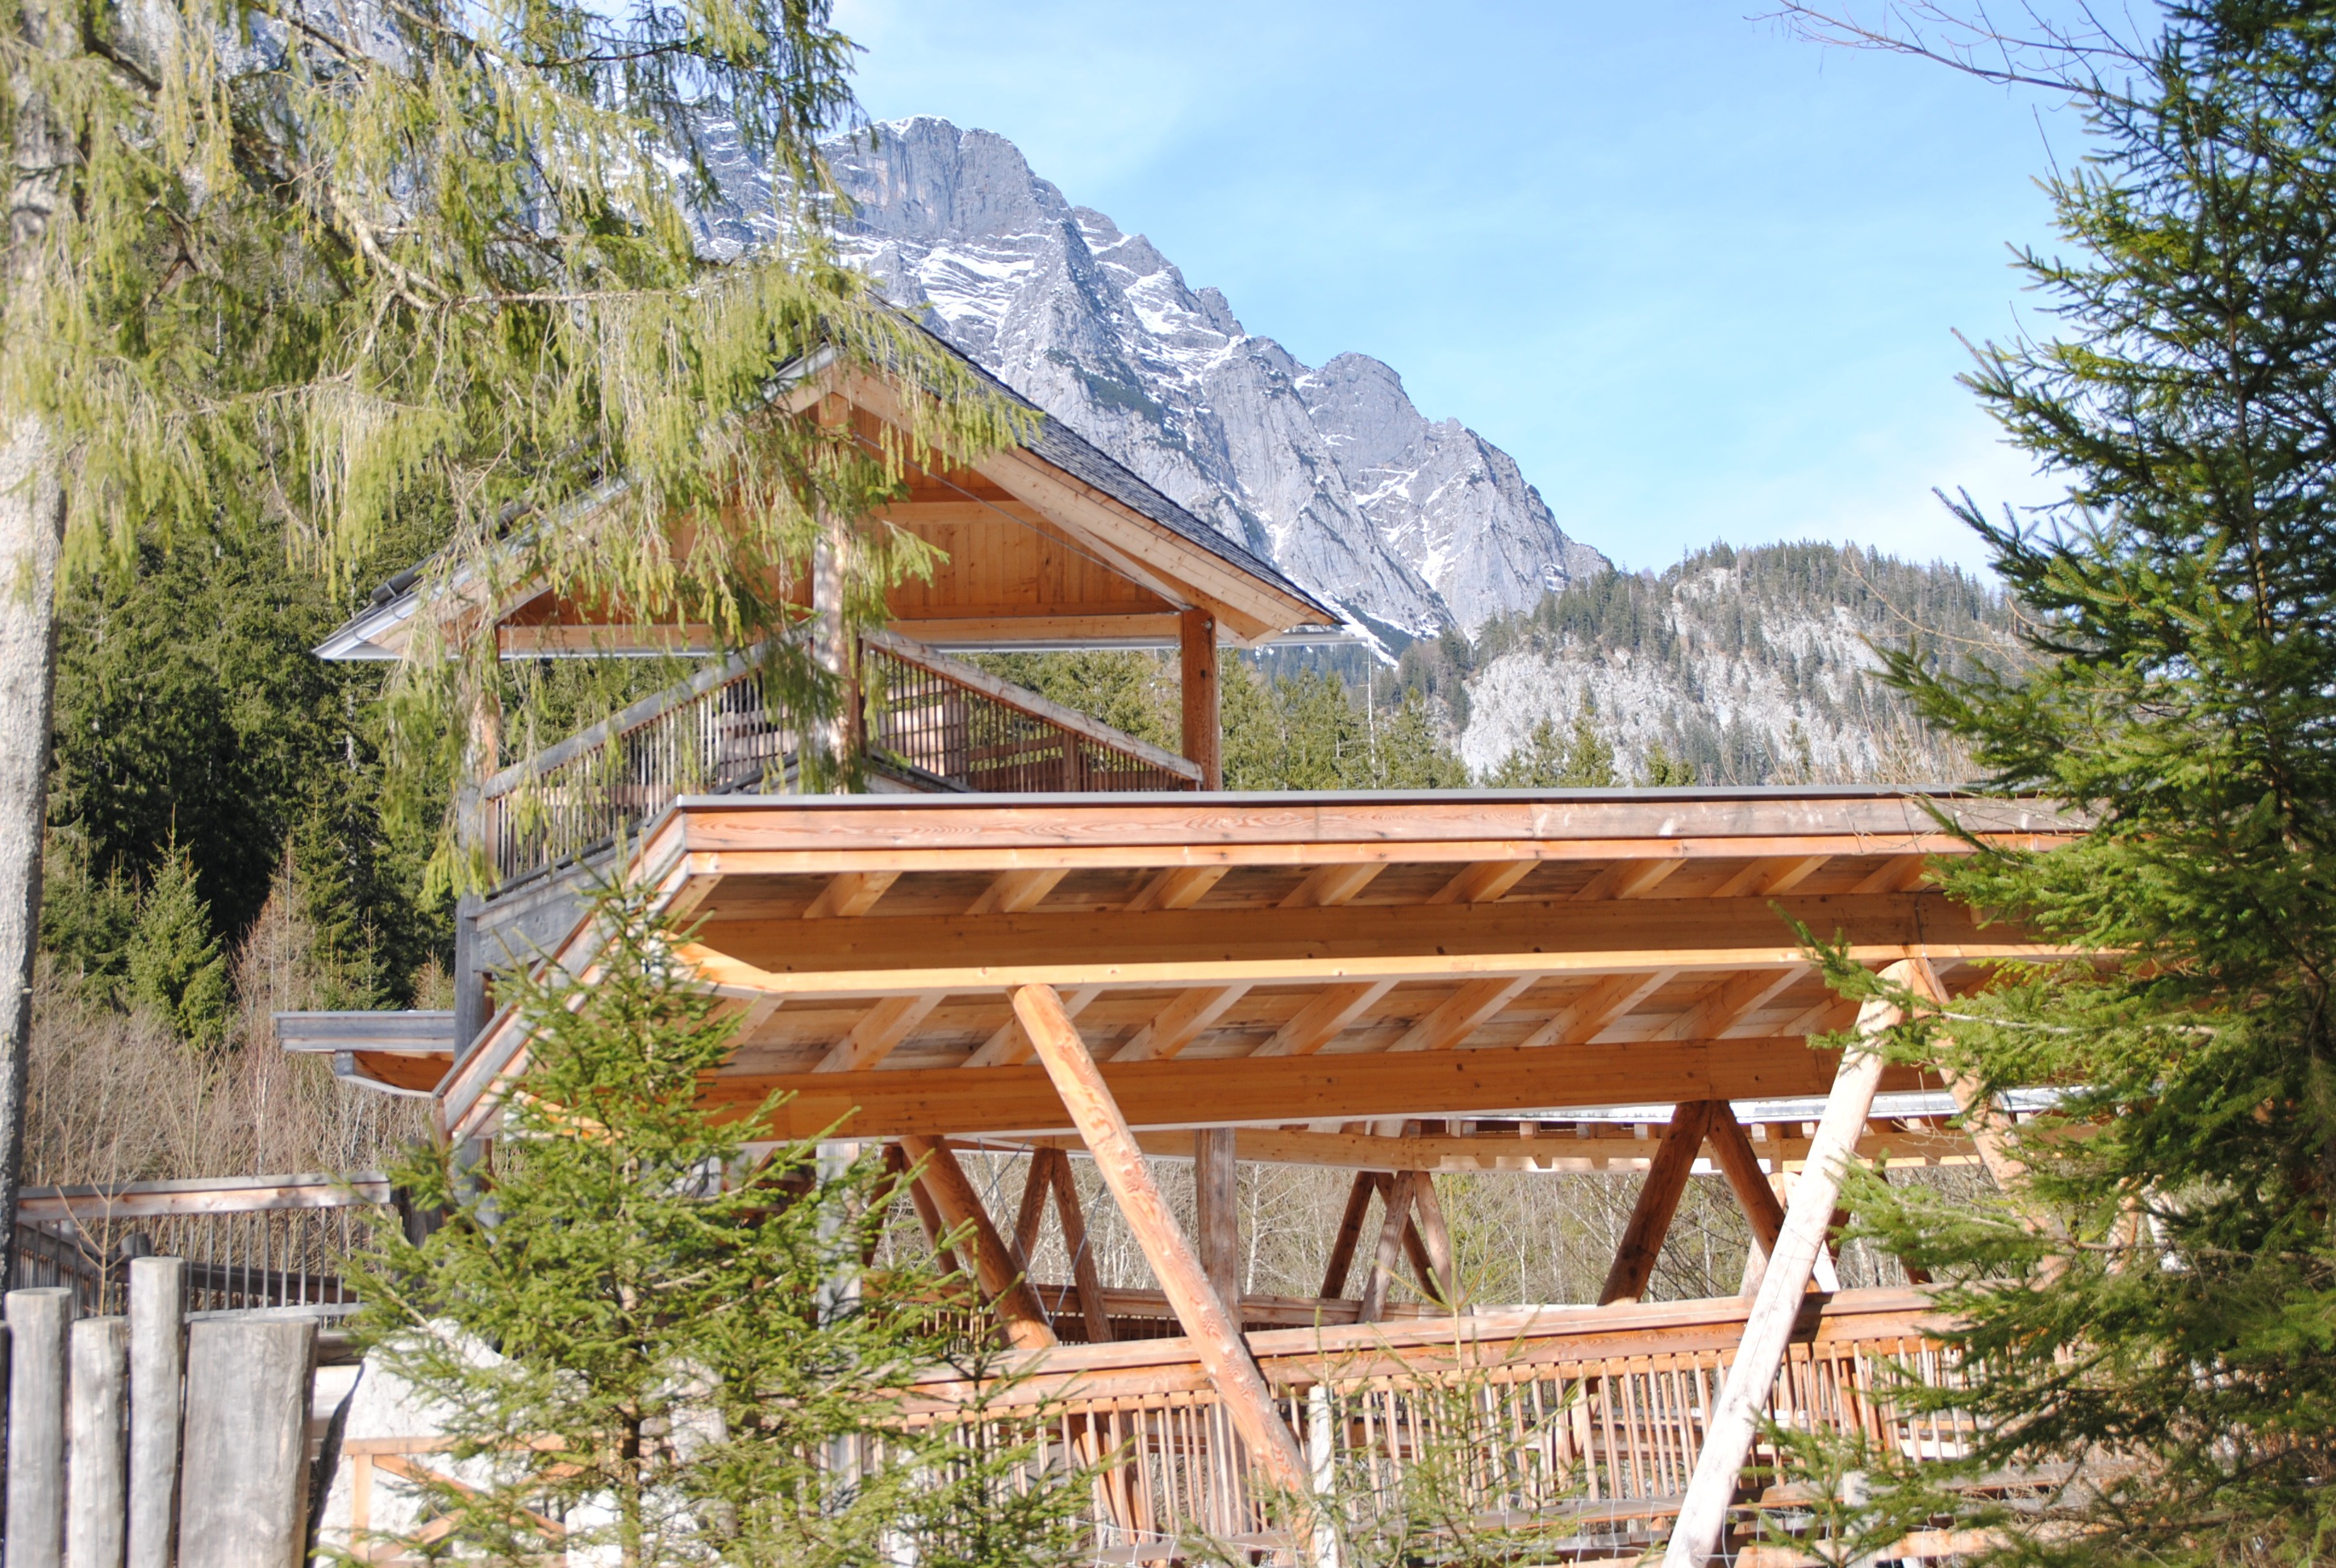
rock, winter, hut, cottage, property, national park, mountains, log cabin, berchtesgaden, real estate, ramsau, outdoor structure, deer feeding